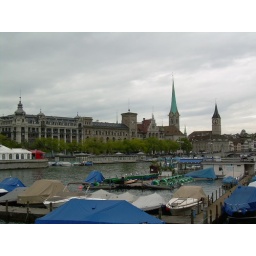
The clock face on the lower church tower is the largest in all of Europe. Zurich, Switzerland.